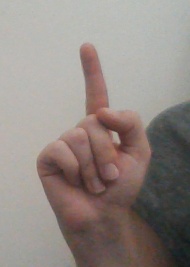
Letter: bb